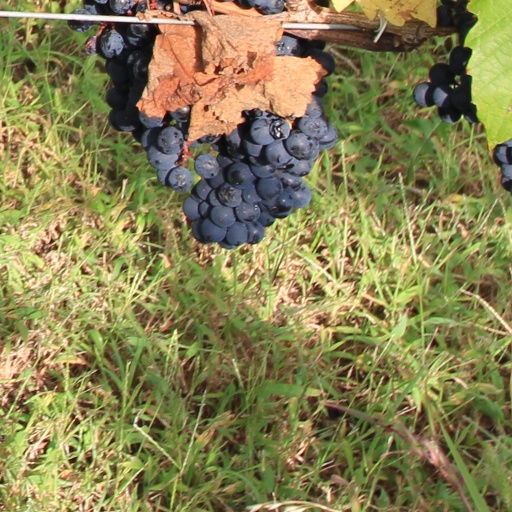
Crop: grape